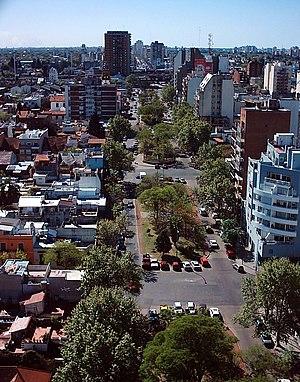
Saavedra est un quartier de la ville de Buenos Aires, capitale de